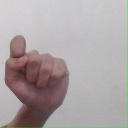
अक्षर: घ